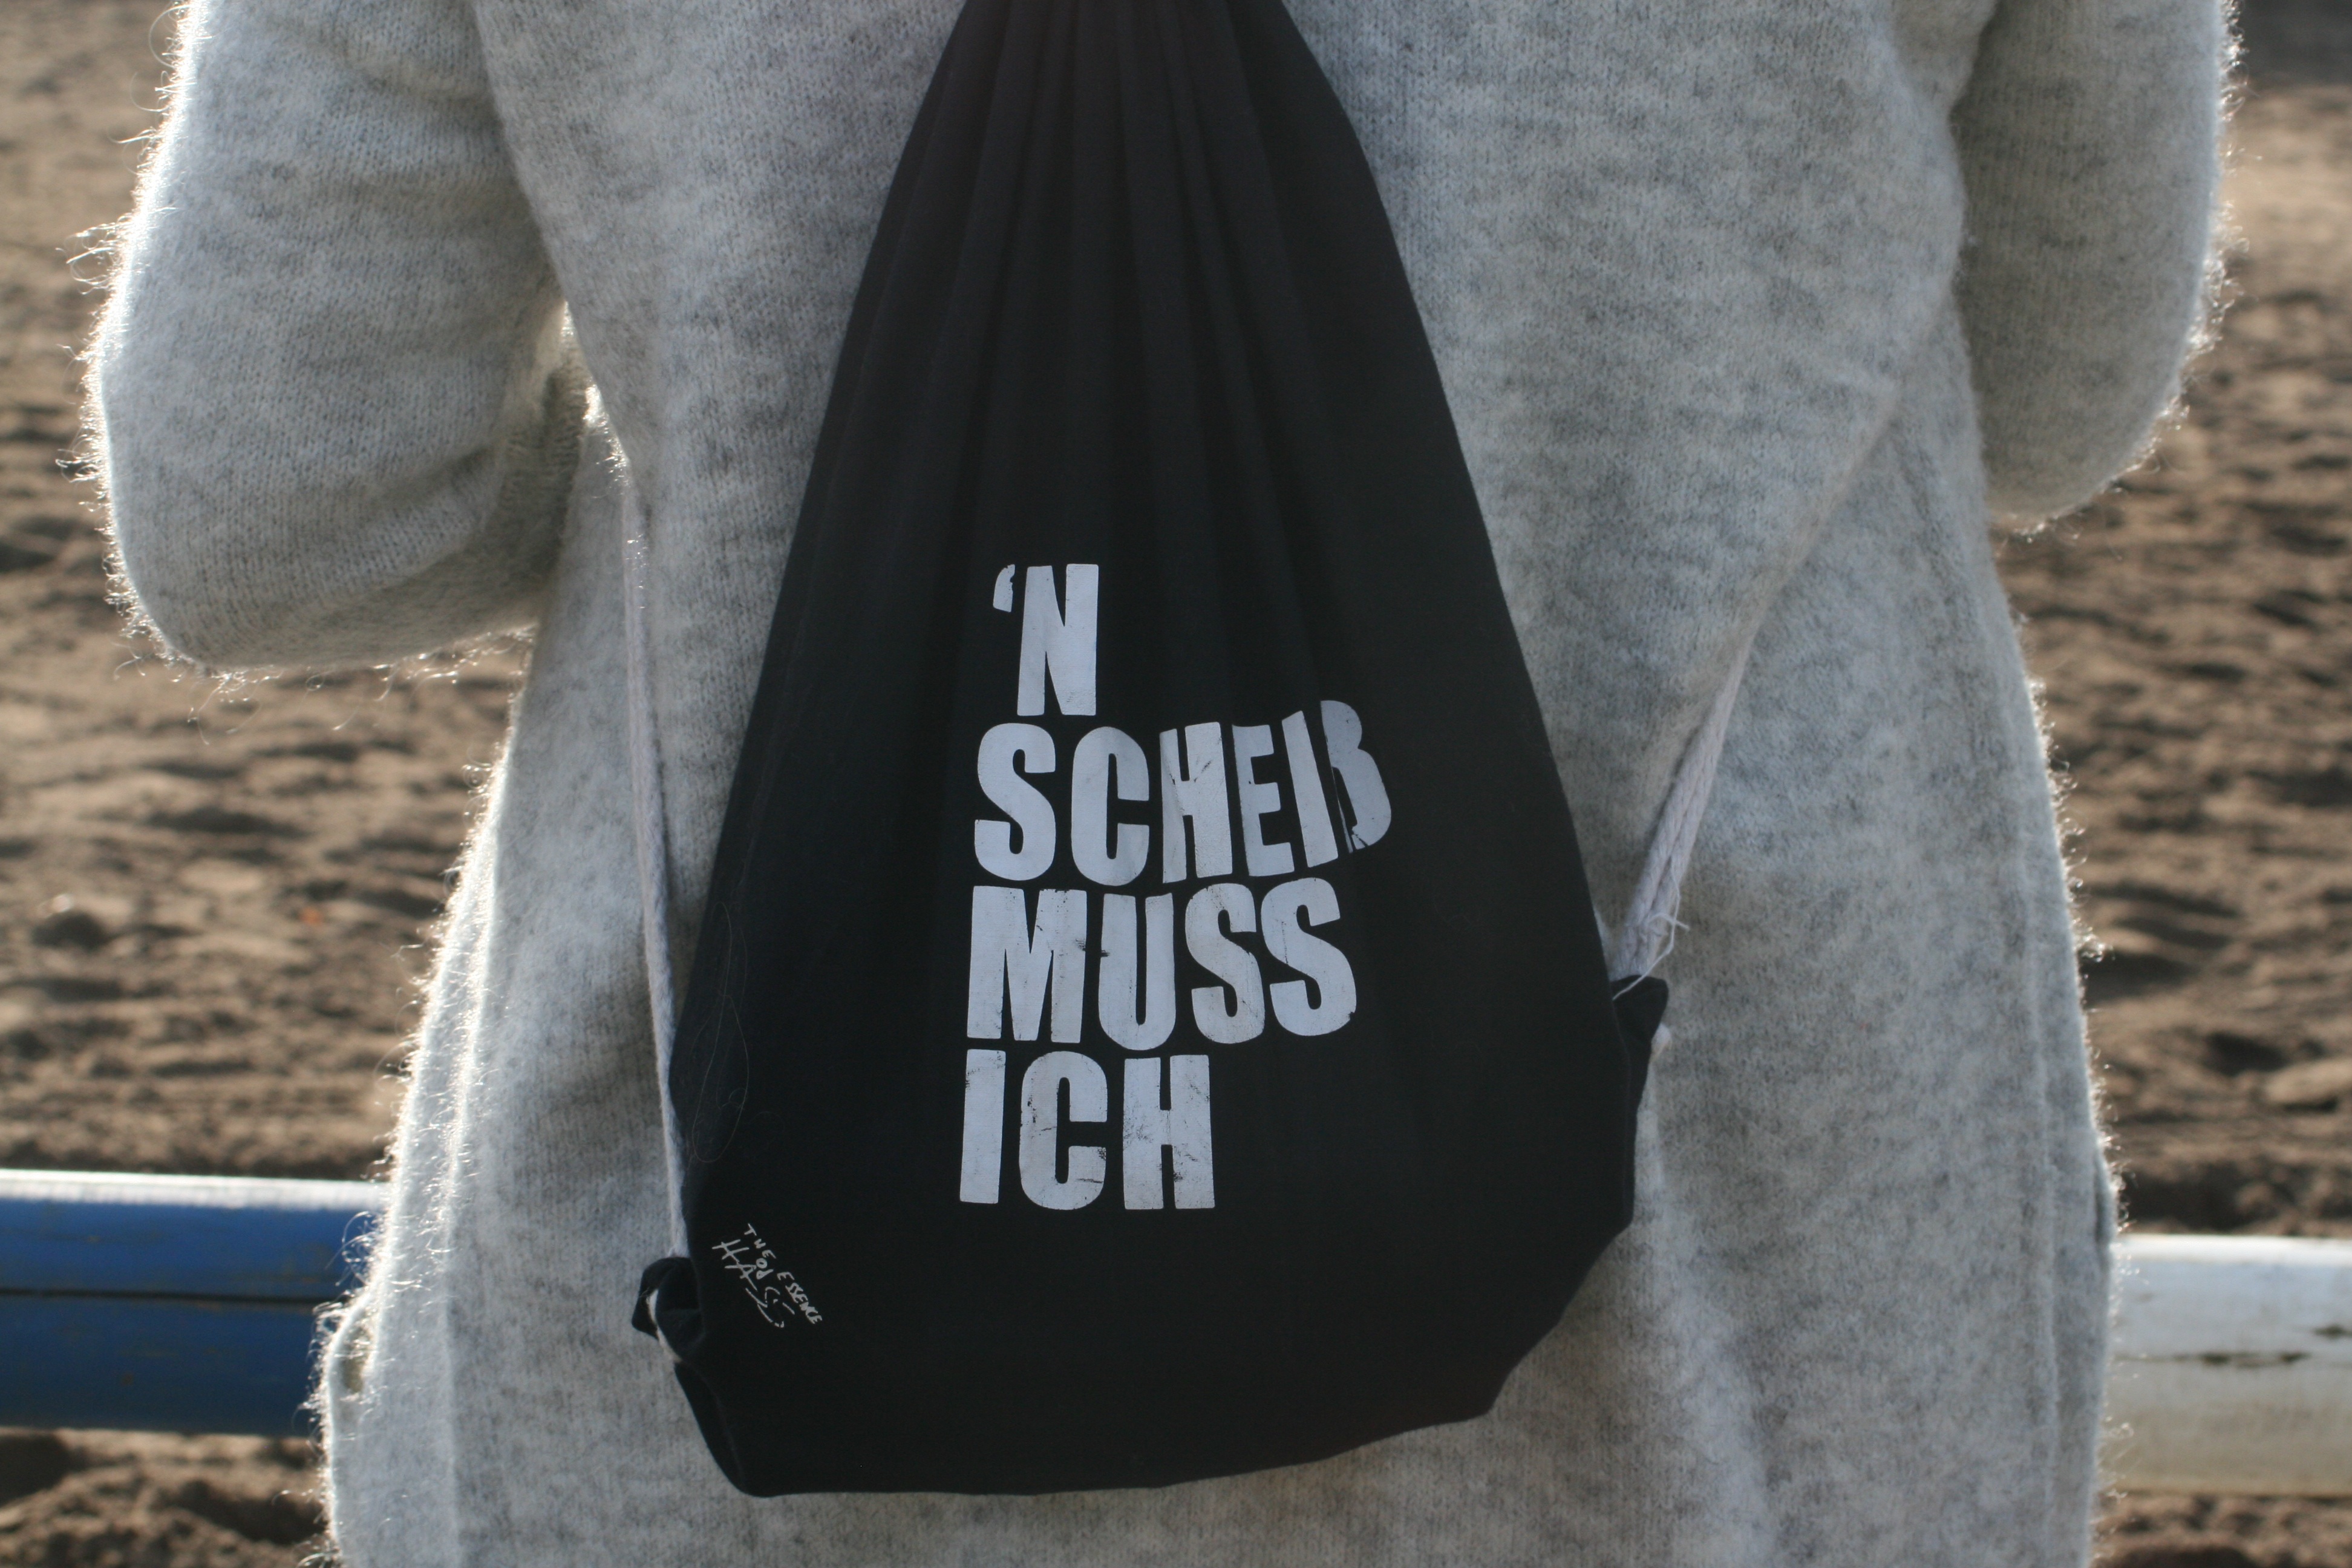
white, backpack, spring, bag, clothing, black, outerwear, luggage, saying, crap, t shirt